Porter-Crawford House

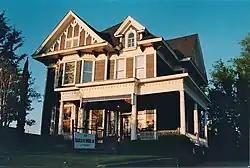

The Porter-Crawford House, at 1208 22nd Ave. in Meridian, Mississippi, is a historic Queen Anne style house that was built in 1912. It was listed on the National Register of Historic Places in 1979 as part of a Multiple Property Submission.